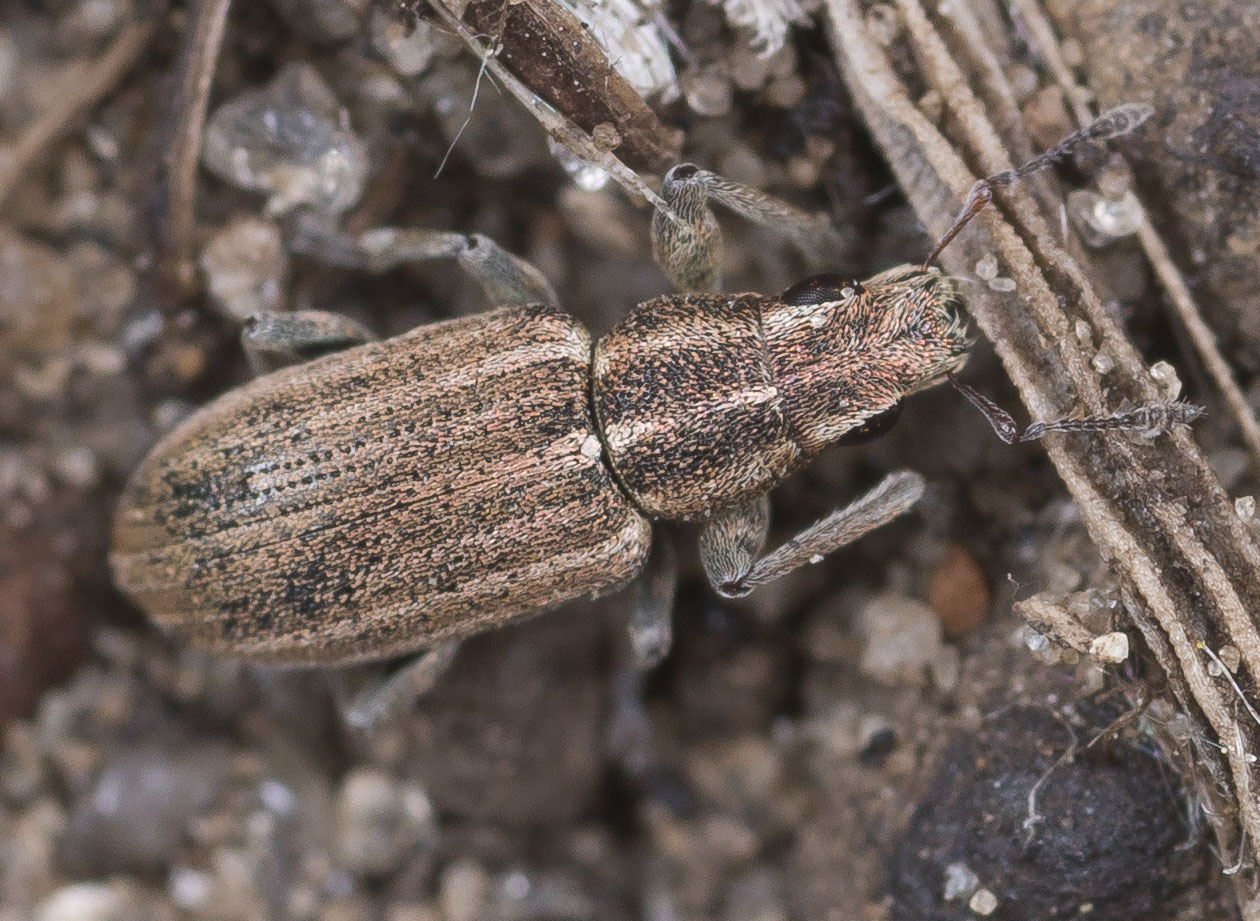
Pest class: pea_leaf_weevil